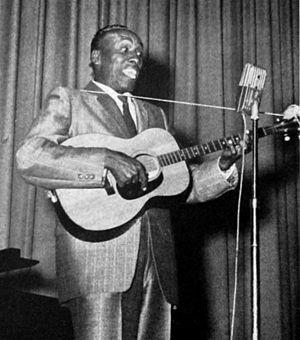
Scatman Crothers est un acteur et chanteur américain né le 23 mai 1910 à Terre Haute et mort des suites d'une pneumonie le 22 novembre 1986 à Van Nuys. Il est surtout connu pour son interprétation dans le film Shining de Stanley Kubrick, qui lui vaudra un Saturn Award un an après la sortie du film.
Les Aristochats est le 25ᵉ long-métrage d'animation et le 20ᵉ « Classique d'animation » des studios Disney. Sorti en 1970 et réalisé par Wolfgang Reitherman, ce film est inspiré d'une histoire de Tom McGowan et Tom Rowe, qui met en scène des chats désignés comme héritiers par une vieille dame parisienne, aux prises avec un majordome qui souhaite bénéficier seul et plus rapidement de cet héritage.